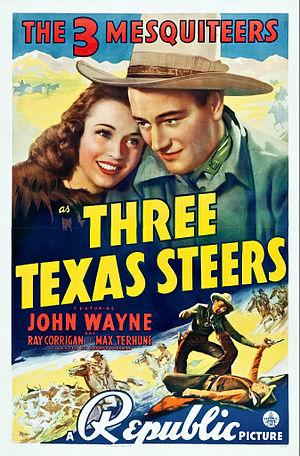
Three Texas Steers est un film américain réalisé par George Sherman, sorti en 1939.